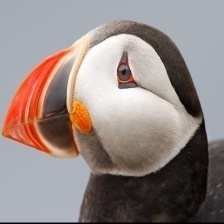
Species: PUFFIN
Scientific name: FRATERCULA